WrestleMania XXVIII

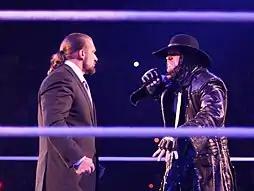
Chief Operating Officer Triple H being taunted by The Undertaker ahead of their second consecutive WrestleMania match

Another match billed as the "end of an era", saw The Undertaker face Triple H in a Hell in a Cell match. The previous year at WrestleMania XXVII, in a No Holds Barred match, The Undertaker defeated Triple H via submission, in their second encounter at a WrestleMania (the first being at WrestleMania X-Seven in 2001, where The Undertaker won as well). However, in the post-match events, due to the harsh physicality suffered during the bout, The Undertaker, for the first time in his career, was carted away from the Georgia Dome by the medical staff on a stretcher. After a near ten-month long hiatus, The Undertaker returned on the January 30, 2012, episode of "Raw", confronting and challenging Triple H to a rematch at WrestleMania XXVIII. The Undertaker, having been dissatisfied of his post-WrestleMania match scenario the previous year, stated that he "did not want 'that scene' to be a lasting memory" of him and was willing to give Triple H "another chance at immortality". After Triple H refused to accept the challenge the next week, his close friend and WWE Hall of Famer Shawn Michaels appeared on the February 13 episode to instigate him in accepting The Undertaker's challenge, which was in vain as Triple H stated he was willing to put his ego and personal agendas aside for the future of WWE, and viewed The Undertaker's 19–0 undefeated WrestleMania streak as a "brand" to cash-in for the company, finally ending the argument saying he would not be the one to end it. Then, on the February 20 episode, The Undertaker still remained adamant in getting a WrestleMania rematch with Triple H, going so far as to label Triple H as a "coward", and comparing his abilities and career to that of Shawn Michaels. Enraged by these comments, Triple H finally accepted The Undertaker's challenge at WrestleMania XXVIII, saying that if "he [Undertaker] wanted an end, they would go all the way", and proposed that they would compete in a Hell in a Cell match. On the March 5 episode, Michaels confronted Triple H again; Michaels expressed his views on who was better than the other, predicted Triple H's chances of defeating The Undertaker, and revealed himself as the special guest referee in their Hell in a Cell match at WrestleMania.